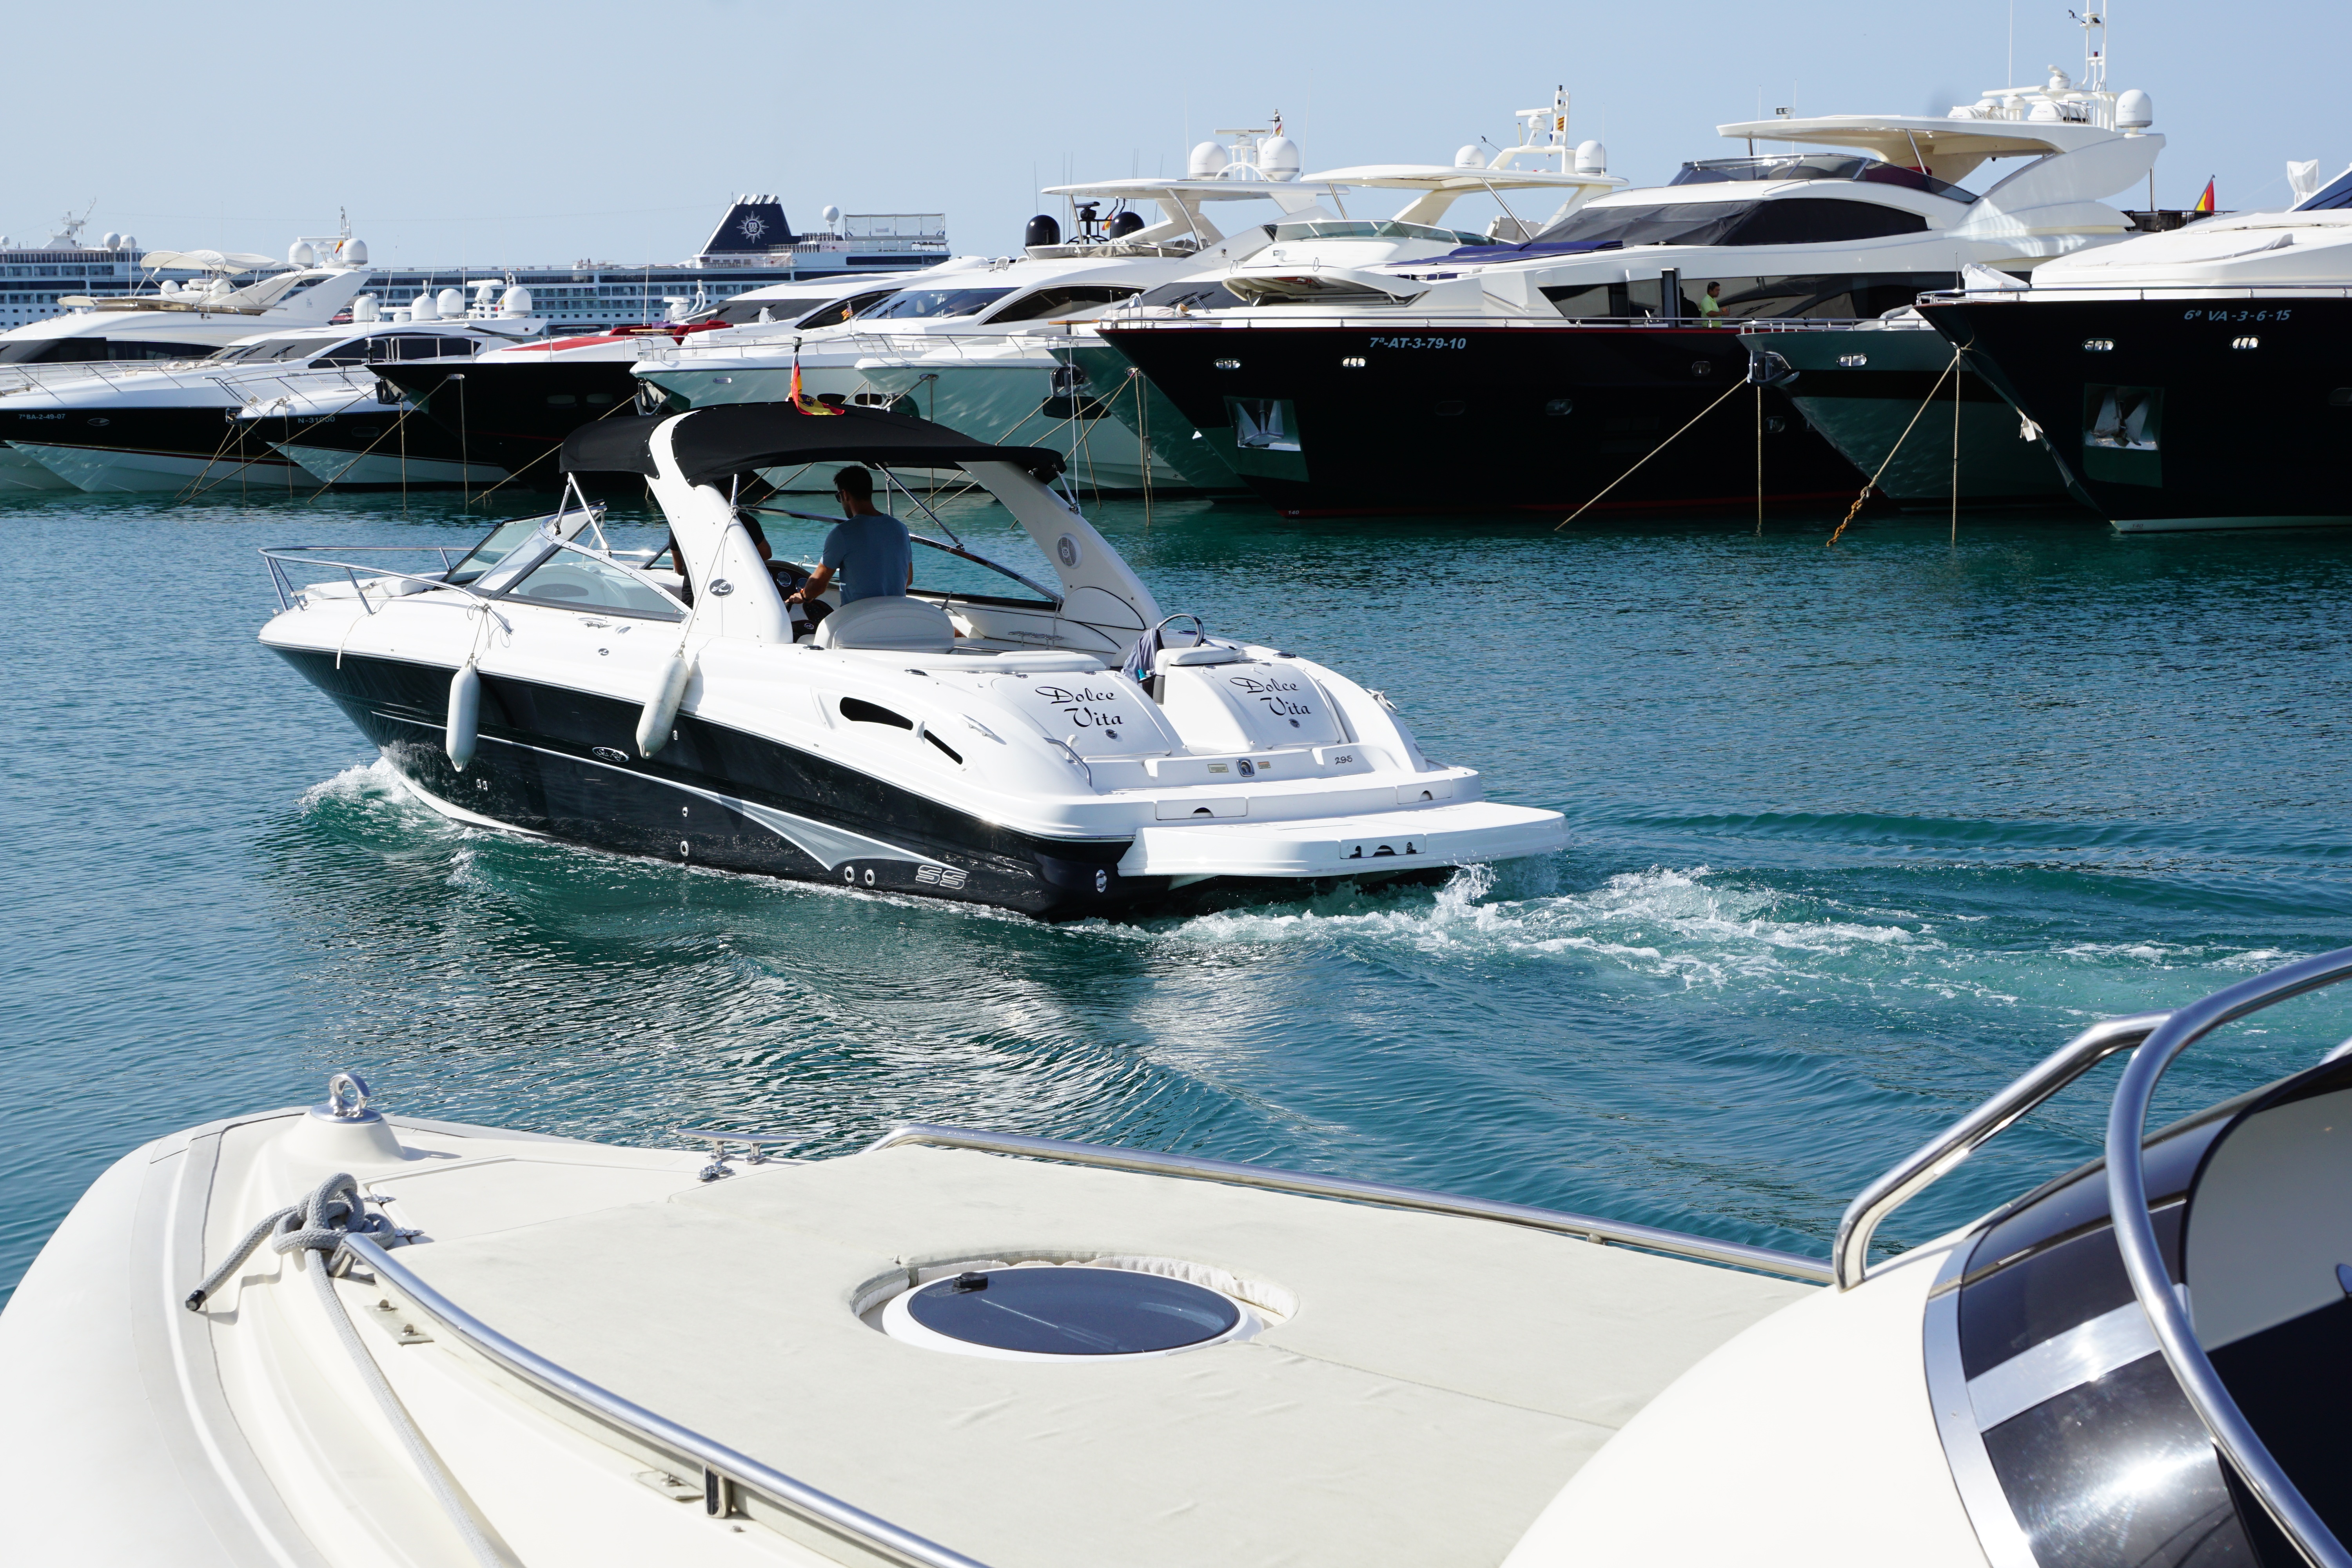
beach, sea, water, white, boat, ship, mediterranean, vehicle, yacht, exit, blue, marina, port, motorboat, luxury, boating, boats, deep, maritime, fast, watercraft, enjoy, ecosystem, booked, skipper, catamaran, passenger ship, ibiza, luxury yacht, dolce vita, eivissa, sweet life, driver's license